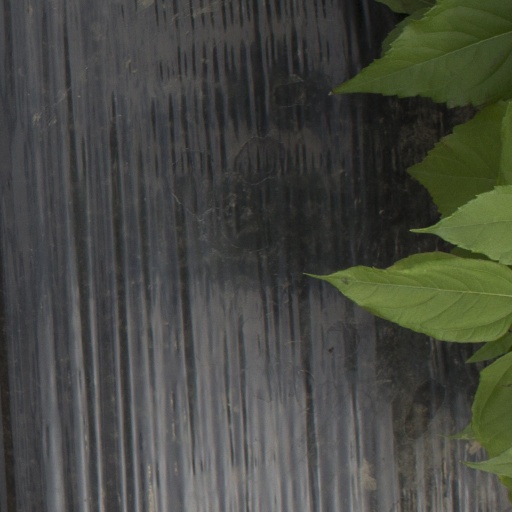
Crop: Jerusalem artichoke